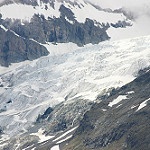
Label: glacier